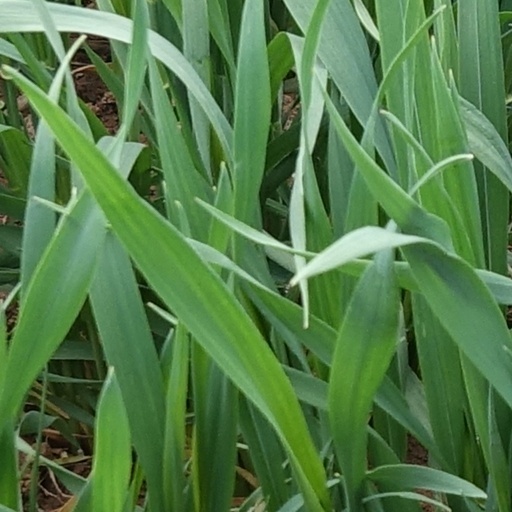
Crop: wheat